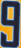
Number: 9